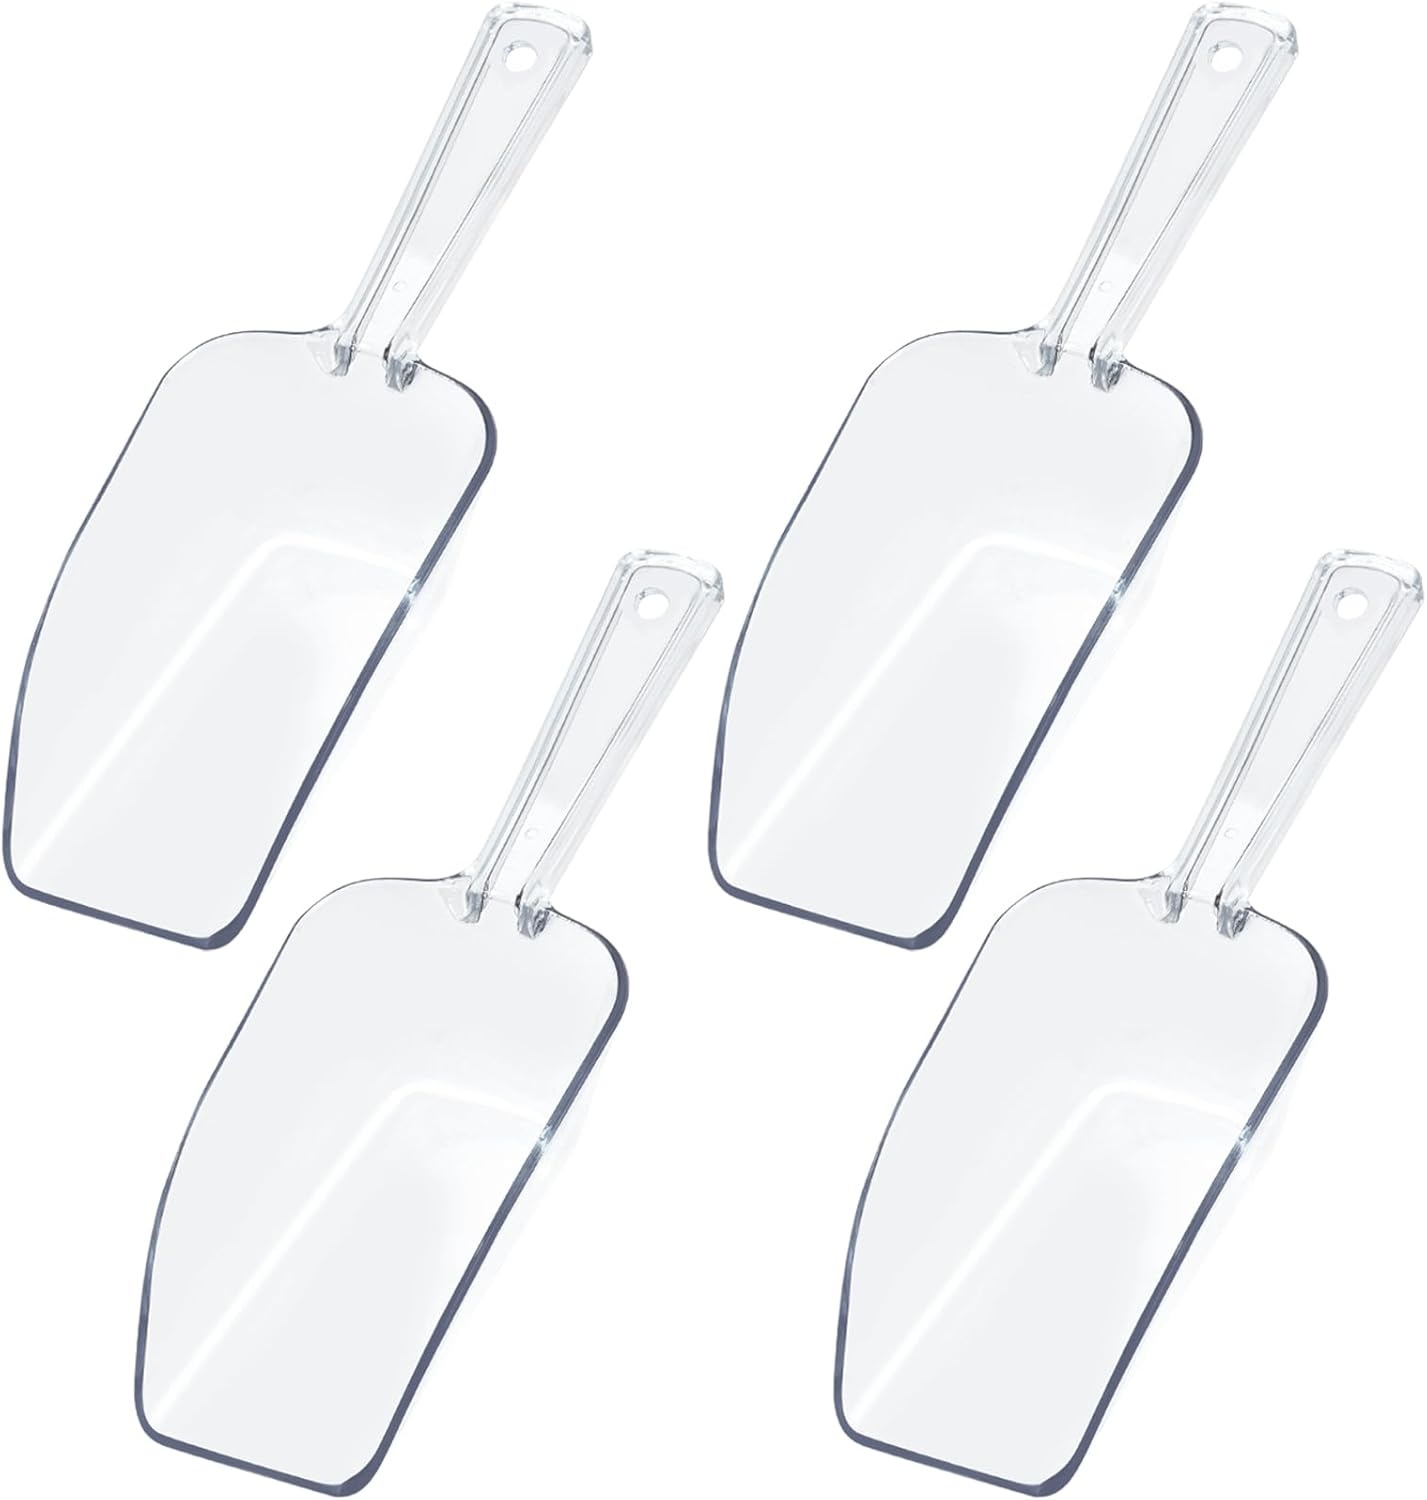
4Pcs Clear Plastic Ice Scoop for Freezer, Mini Candy Popcorn Scoops for Buffet Food Dry Goods, Flour Scoops for Canisters, 7.5 In (Clear)
Overview Color : Clear Material : Plastic Brand : Hmxpls Product Dimensions : 7.5"L x 2.7"W Item Weight : 0.13 Kilograms About this item Multipurpose Usage: Our versatile ice scoops are ideal for a variety of applications, including scooping ice cubes for your freezer, serving up delicious popcorn, filling candy buffet containers, measuring out flour, sugar, rice, and other dry goods, as well as pet food Healthy Material: Crafted from high-quality, transparent acrylic plastic, these scoops boast high hardness and durability. They are non-toxic and safe for daily use. With smooth, thick edges and no burrs Designed for Efficiency: The slightly curved head and wide mouth of each scoop allow for easy handling of dry goods. Featuring a sturdy handle that provides a comfortable grip, these lightweight scoops can be easily stacked for convenient storage Perfect Size: Each scoop measures approximately 7.5 x 2.7 inches, making them the perfect size for holding just the right amount of candy, popcorn, or other treats. Their compact design fits comfortably in jars of varying sizes, ensuring you can meet all your serving needs without overflow Save Money: Reusable and easy to maintain, simply wash them with soapy water. Wipe them down with a wet cloth for quick cleaning. Perfect for parties, weddings, buffets, and your daily kitchen needs
Brand: Hmxpls
Category: Home & Garden > Kitchen & Dining > Kitchen Tools & Utensils > Scoops > Popcorn & French Fry Scoops > Popcorn Scoops